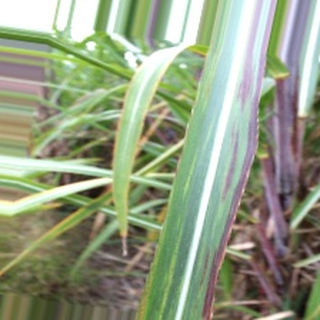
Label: sugarcane_bacterial_blight